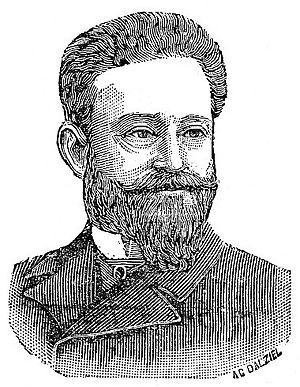
Léopold Émile Aron, dit Émile Arton, né à Strasbourg le 16 août 1849 et mort à Paris le 17 juillet 1905, est un courtier, homme d'affaires et criminel financier français de la fin du XIXᵉ siècle.